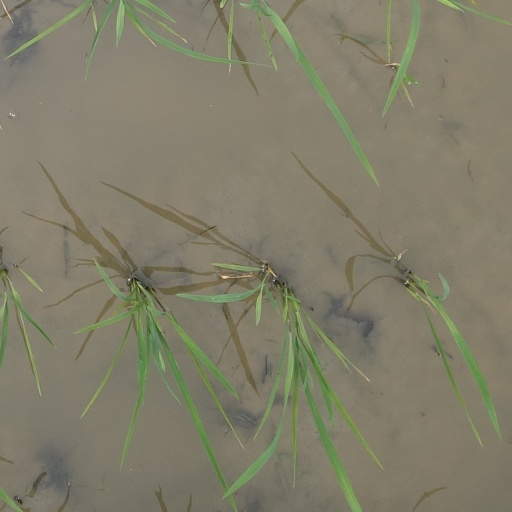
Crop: rice